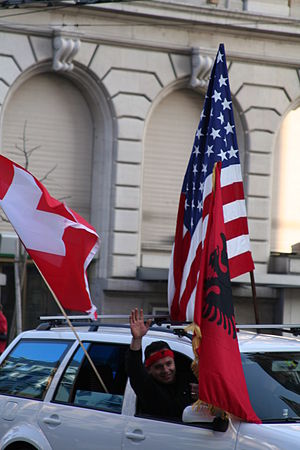
Kosovos uafhængighedserklæring 2008
Fejringen startede lige efter uafhængighedserklæringen
Kosovos uafhængighedserklæring blev læst op af statsminister Hashim Thaçi i Kosovos lokale parlament 17. februar 2008. Erklæringen, som indebærer, at Kosovo løsriver sig fra Serbien, blev vedtaget af Kosovos folkevalgte forsamling samme dag, med undtagelse af stemmerne fra de ti serbiske parlamentarikere, som alle boykottede afstemningen.